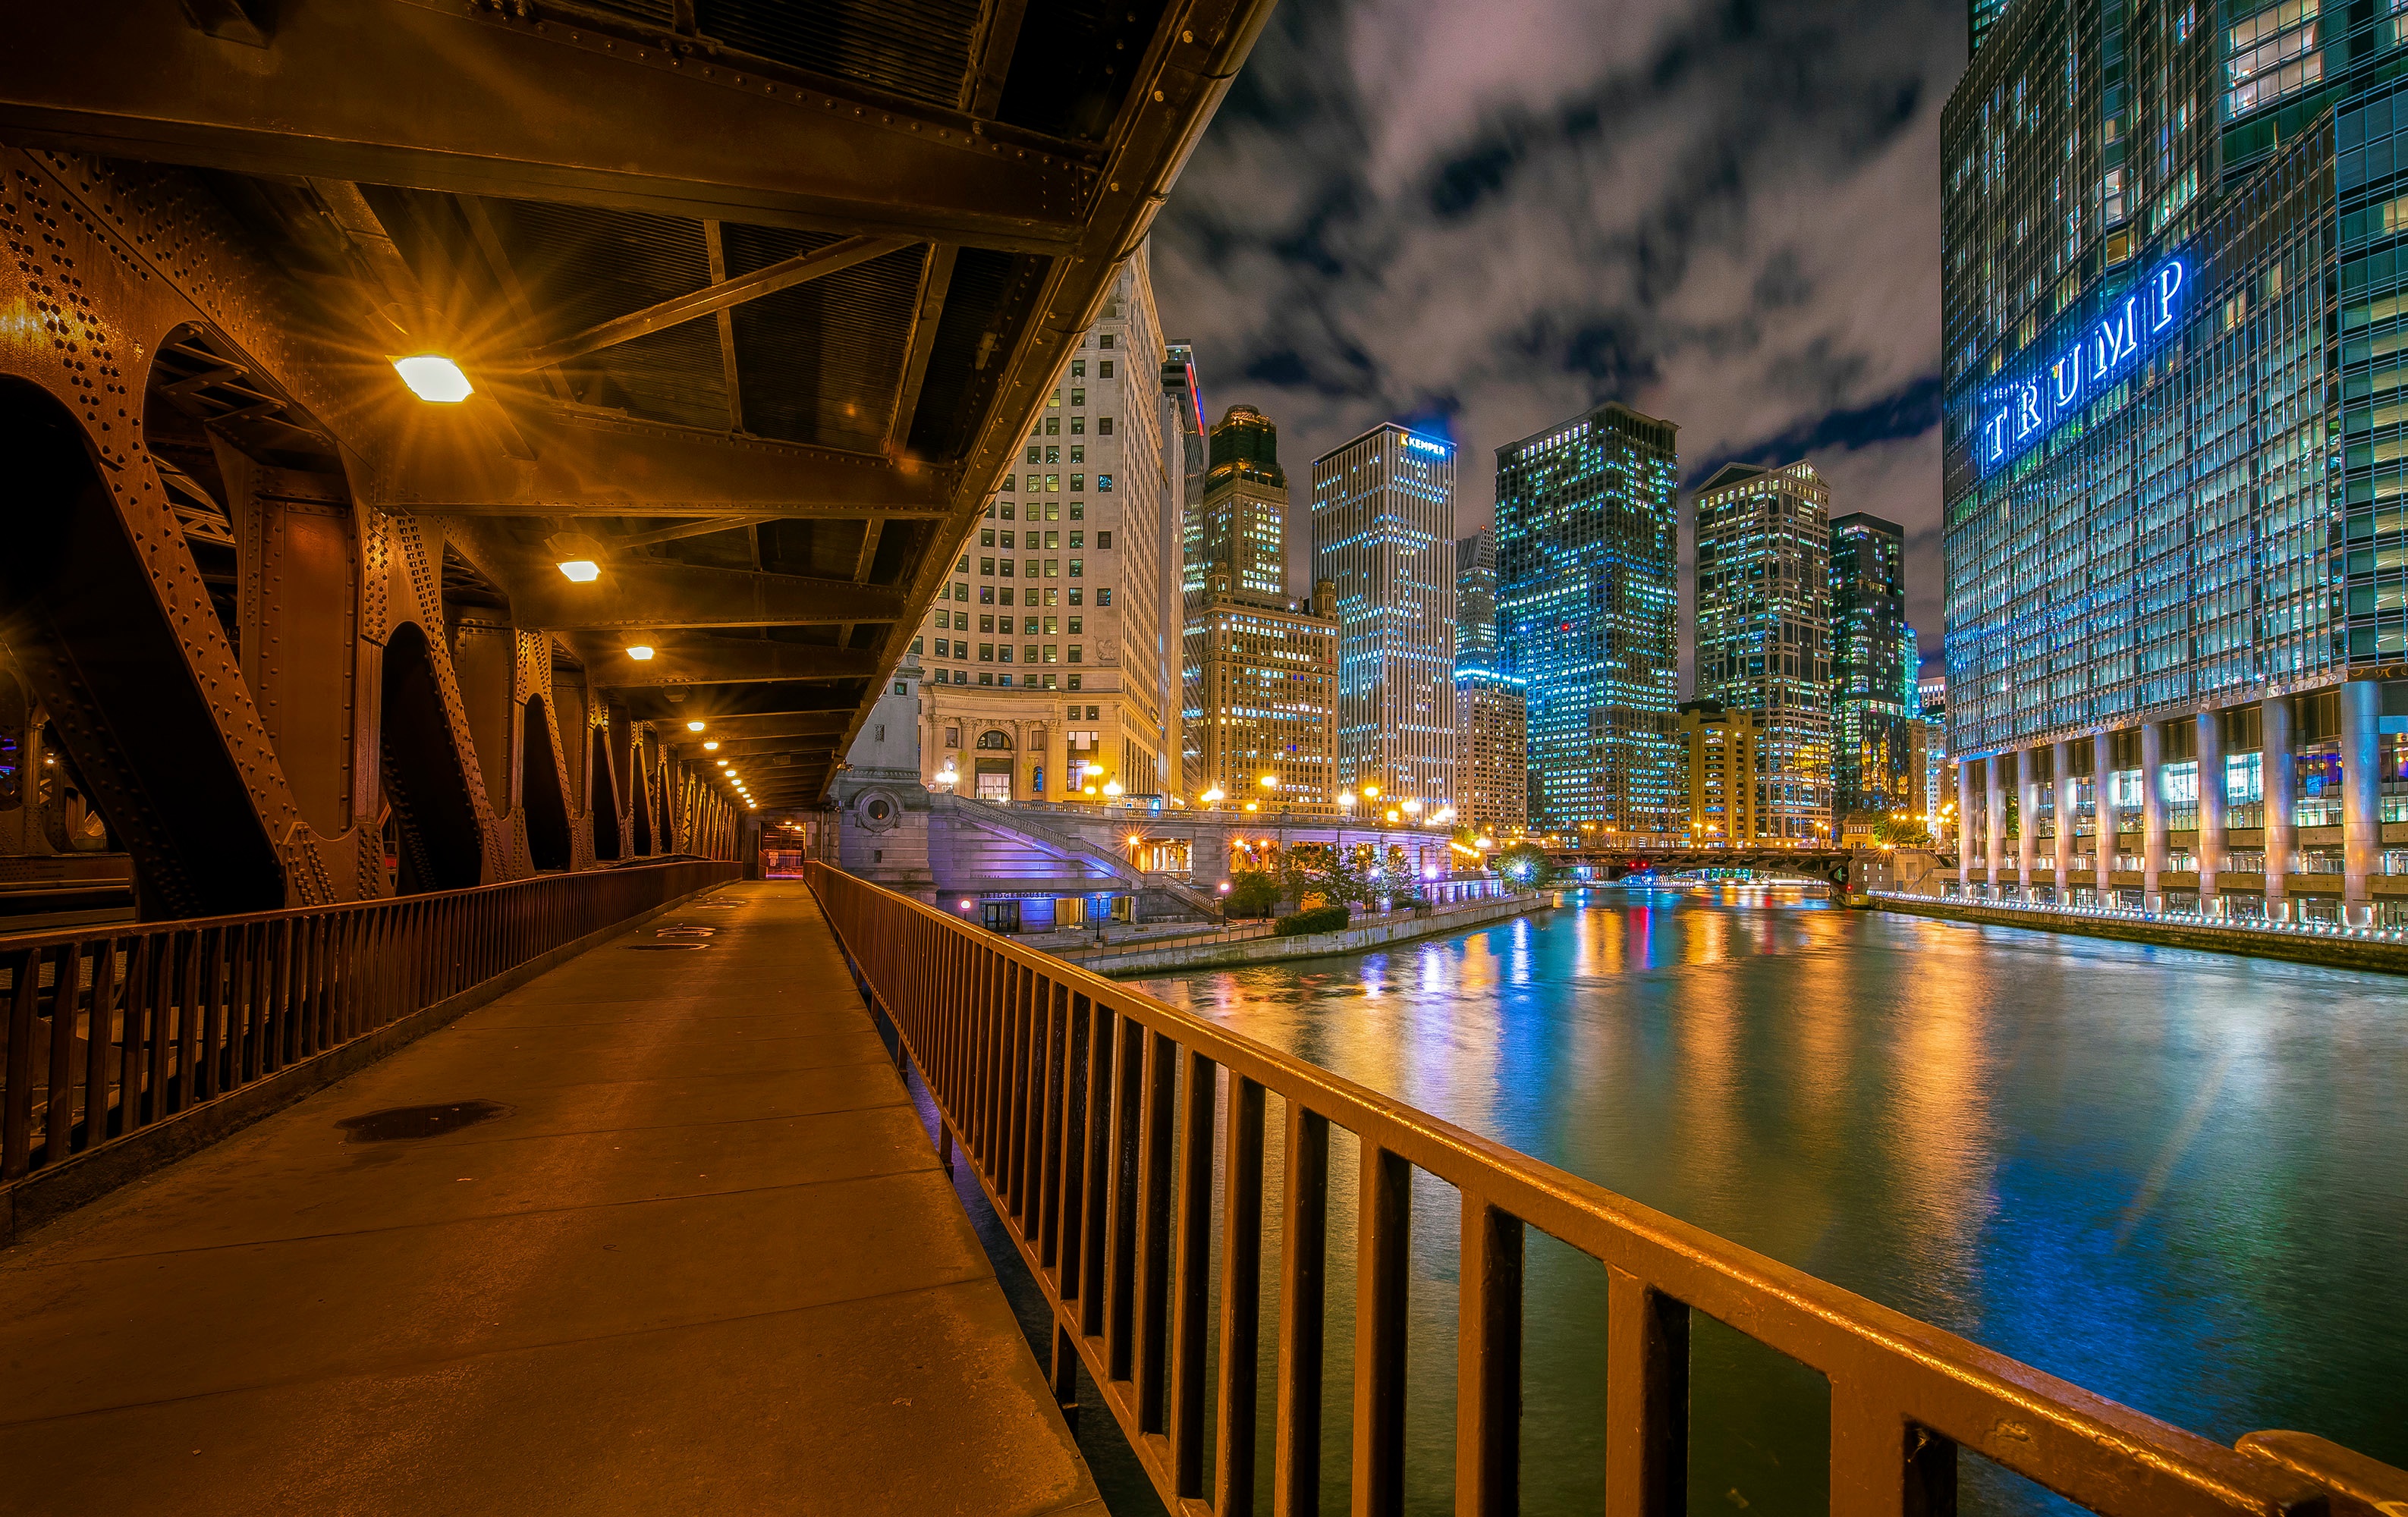
light, night, city, skyscraper, cityscape, downtown, evening, reflection, landmark, metropolis, urban area, metropolitan area